Toyota Prius Plug-in Hybrid

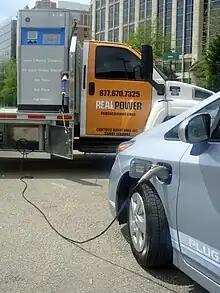
Prius Plug-in Hybrid demonstration program vehicle recharging from a mobile fast charging unit in Washington, D.C.

The demonstration trial in the UK began in late June 2010 with a fleet of 20 demonstrator plug-ins. Toyota partnered with Électricité de France to carry out a three-year trial, and as part of the program a number of charging bays will be deployed in London. The trial Prius Plug-in Hybrids will be available through leasing to public sector organizations and business users. Among the organizations that received the first Prius Plug-ins are Transport for London, the Government Car and Despatch Agency, the Metropolitan Police Service, News International and Sky.